The Secrets We Keep

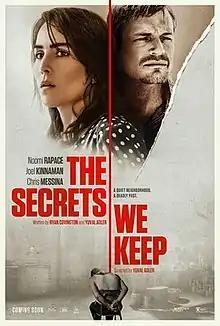
Official poster

The Secrets We Keep is a 2020 American thriller film directed by Yuval Adler and written by Adler and Ryan Covington. The film stars Noomi Rapace, Joel Kinnaman, and Chris Messina.